Otis Clapp

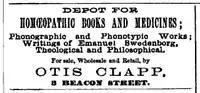
1861 advertisement for Clapp's bookselling and pharmaceuticals

In 1823 (at the age of 17) Clapp moved to Boston and worked under his uncle Nathan Hale in the counting room of Hale's "Boston Daily Advertiser". After departing his job at his uncle's newspaper, Clapp himself became the publisher of the "New England Galaxy", a short-lived newspaper which ceased publication in 1829. Clapp also became a bookseller and book publisher, co-founding the firm Stimpson & Clapp with Charles Stimpson. This firm published a series of volumes titled "The American Library of Useful Knowledge", as well as the annual "Boston Directory".